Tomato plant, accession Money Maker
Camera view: vertical (180 deg); turntable rotation: 300 degrees
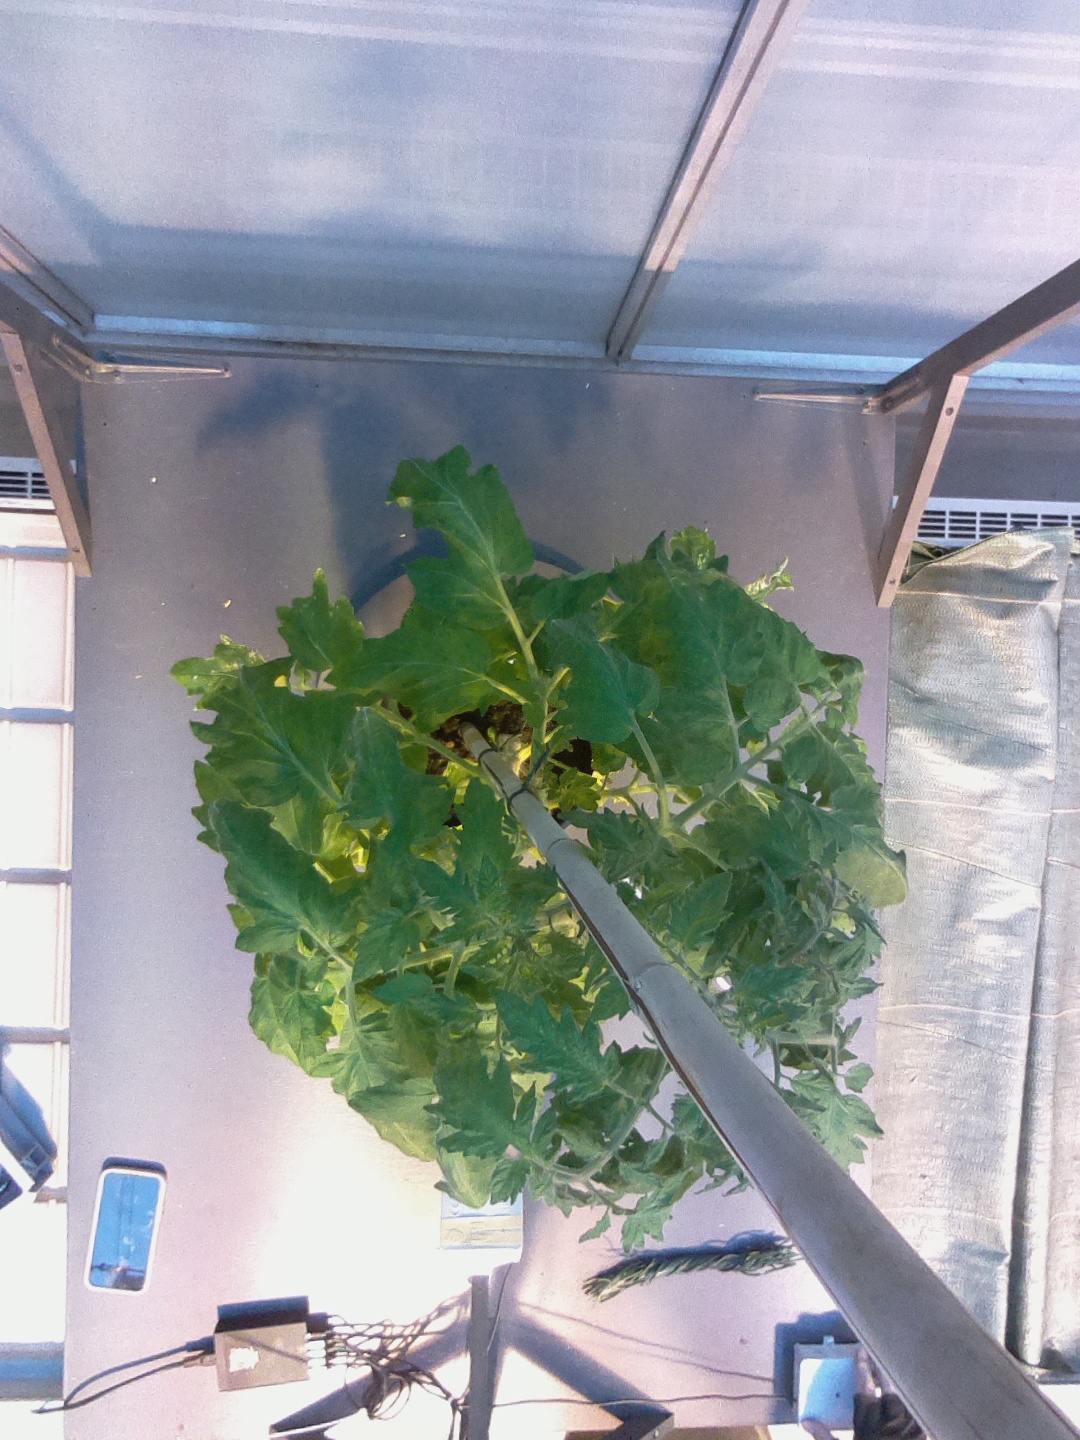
BBCH growth stage 69: End of flowering, 90%-100% of flowers open, more petals falling